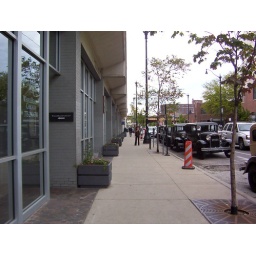
our office sign with old cars in street.